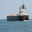
Label: ship